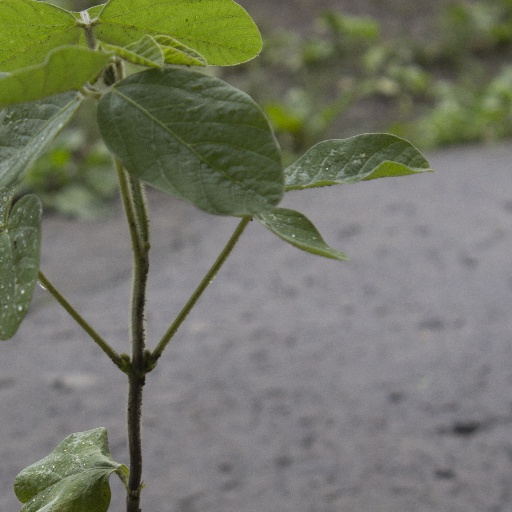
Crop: soybean